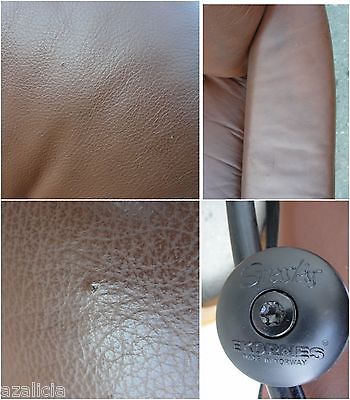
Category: chair